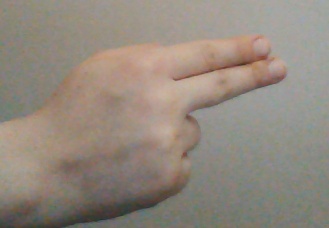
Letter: ain